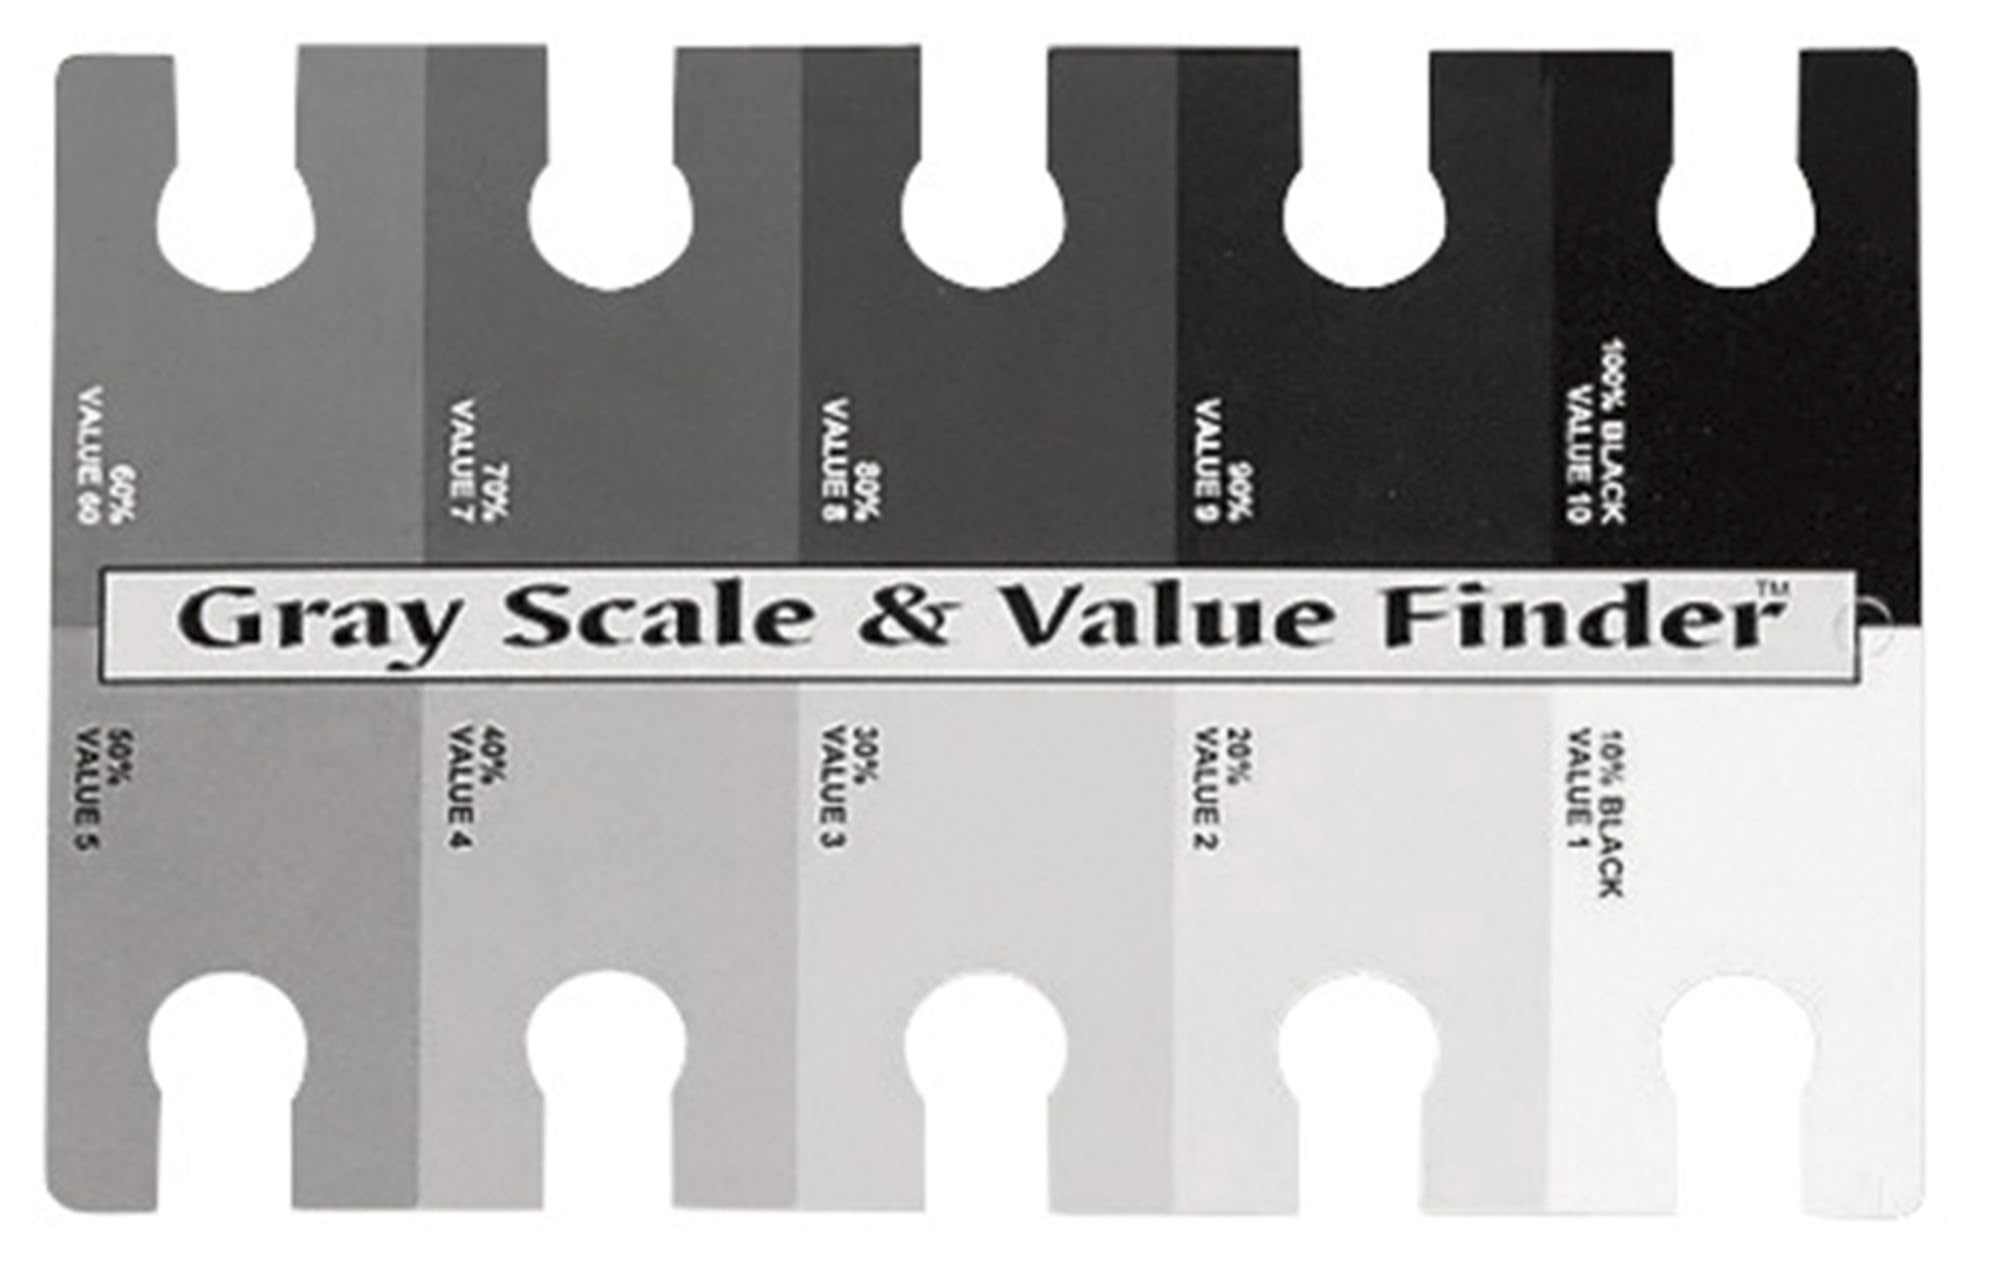
COLOR WHEEL COMPANY GRAY SCALE VALU FIND 4"X6"
Can be used to determine the values of black to white as well as colors Includes simple explanations and instructions on mixing colors Valuable tool for artists- teachers and students
Brand: Color Wheel Co
Category: Arts & Entertainment > Hobbies & Creative Arts > Arts & Crafts > Art & Crafting Tools > Color Mixing Tools